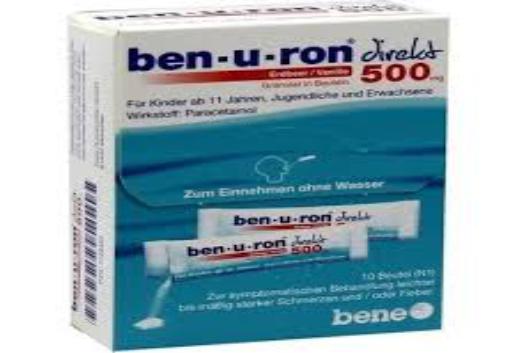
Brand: benuron
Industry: Medical